Otto von Habsburg

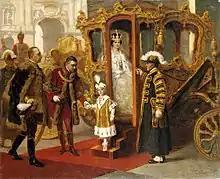
4-year-old Crown Prince Otto of Hungary in Budapest in 1916, attending his parents' coronation as King and Queen of Hungary, painted by Gyula Éder (inspired by a frame of the coronation film).

He continued to enjoy considerable public support in Austria; from 1931 to 1938, 1,603 Austrian municipalities named Otto an honorary citizen. John Gunther believed that Zita was less popular among Austrians, however, writing in 1936 that "restoration would be a good deal closer if Otto's return would not mean also the return of his mother—to say nothing of hundreds of assorted and impoverished Habsburg cousins and aunts, who would flock to Vienna like ants to a keg of syrup". A greater obstacle, he wrote, was the opposition of Czechoslovakia and Yugoslavia, which feared that their people might want to rejoin a recreated monarchy.